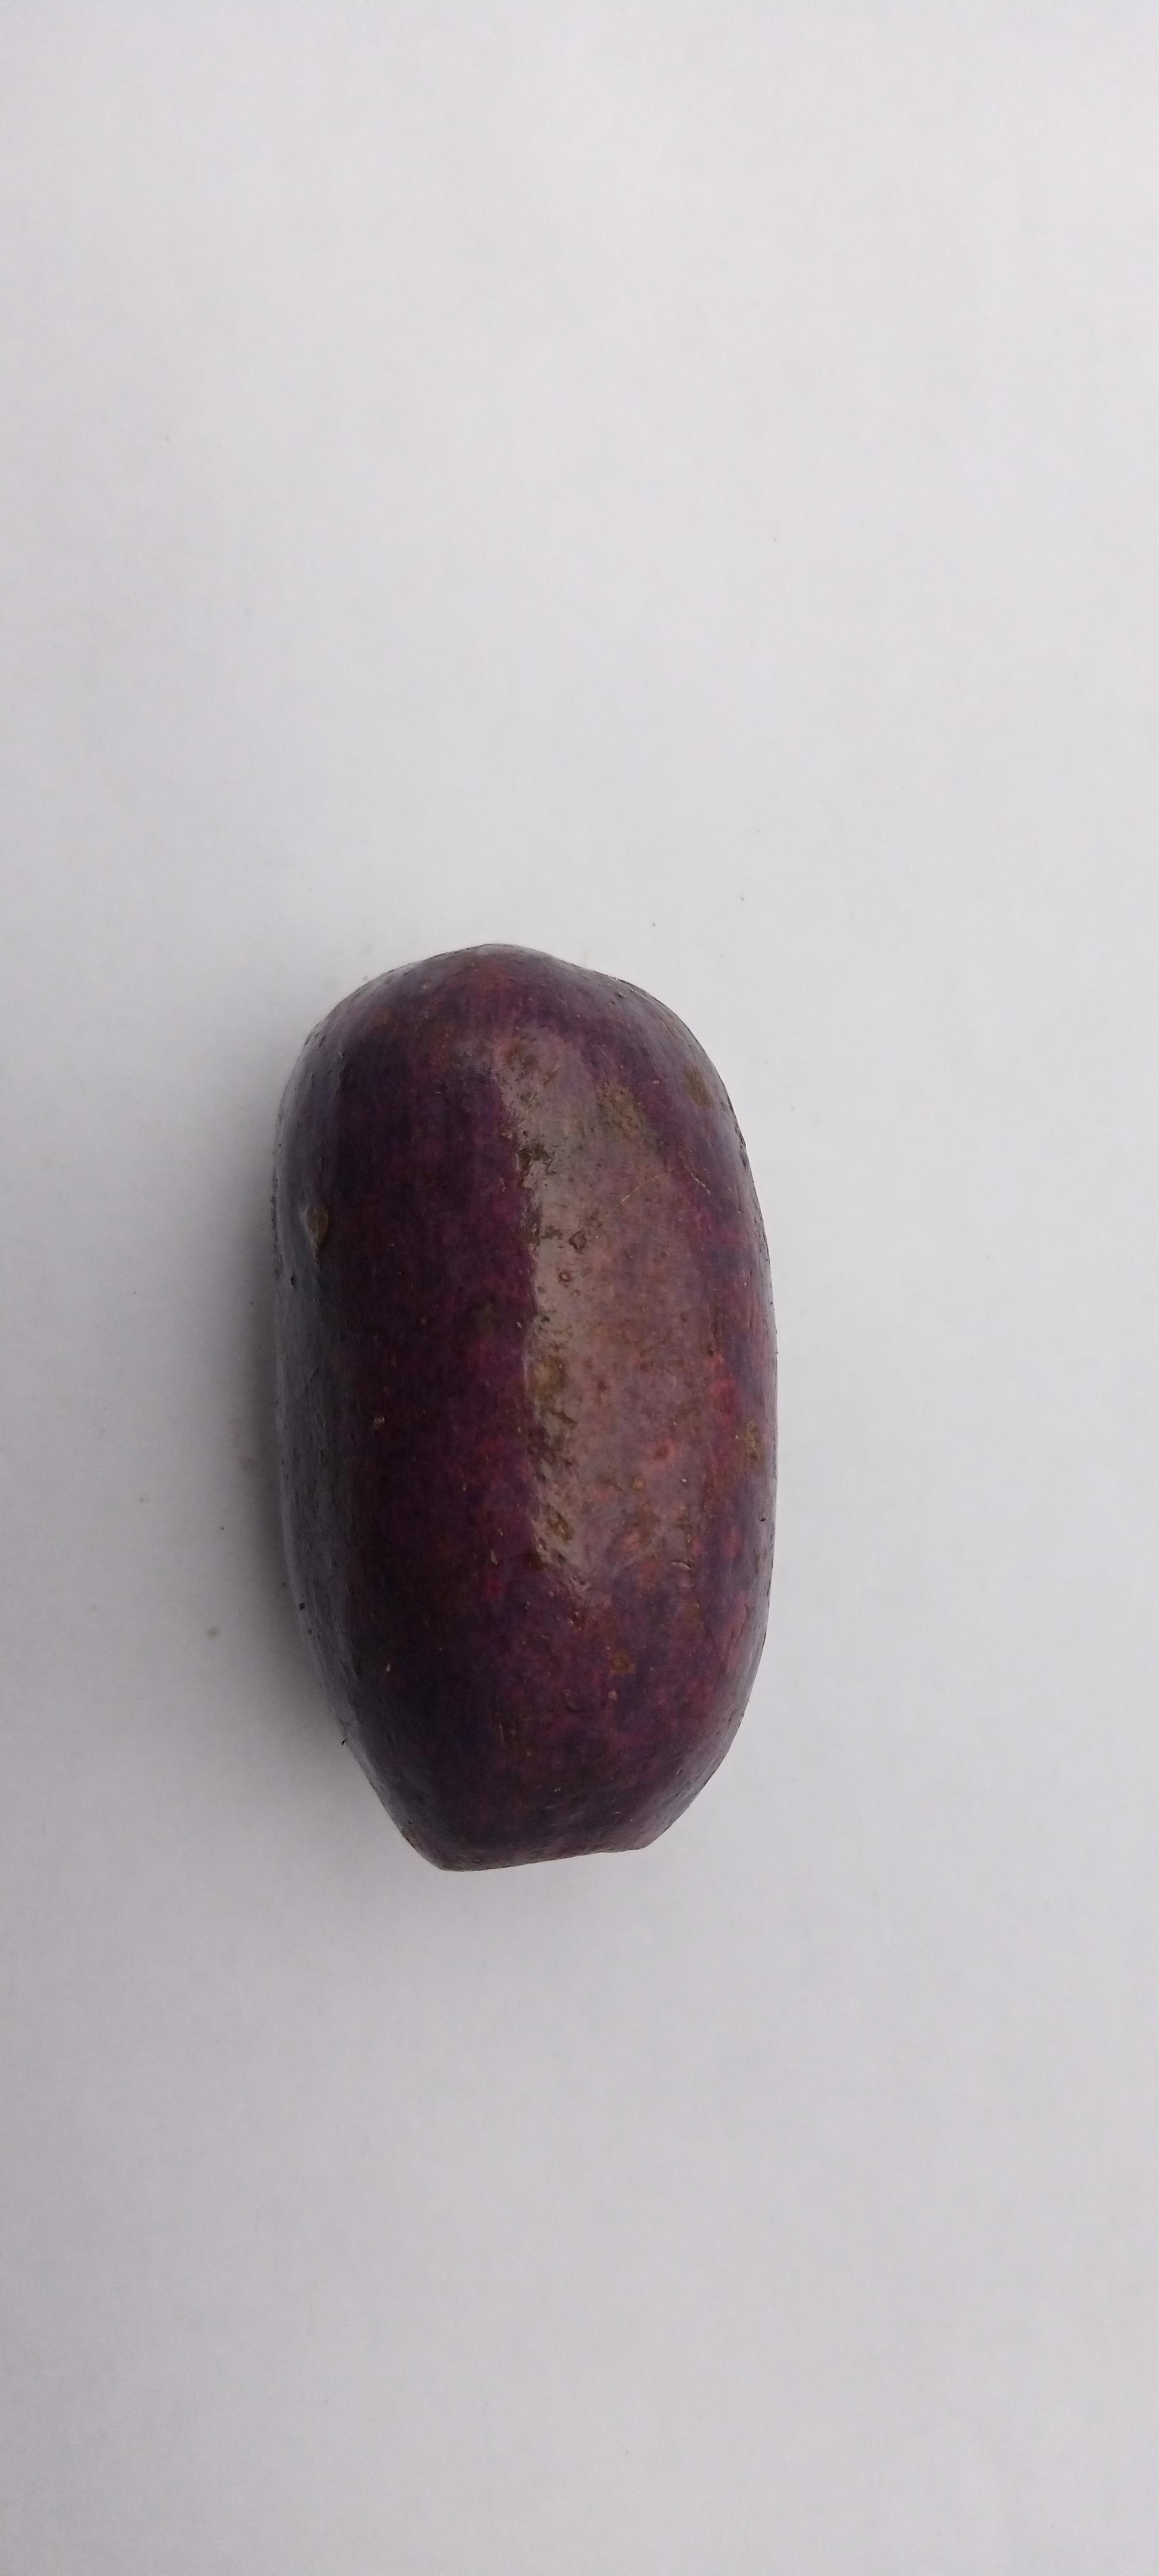
Plum grade: unaffected